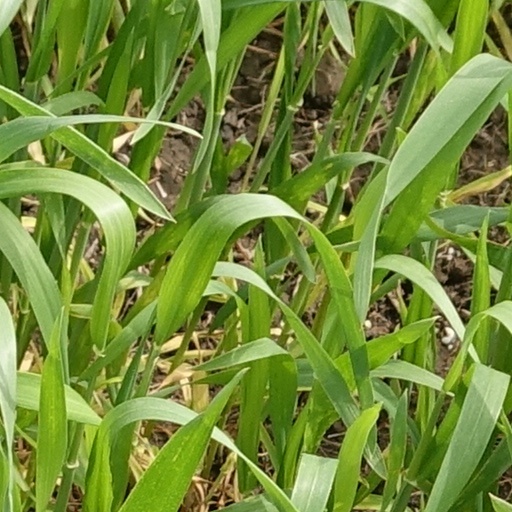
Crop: wheat